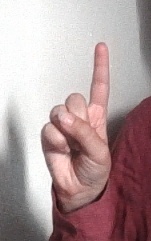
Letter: bb